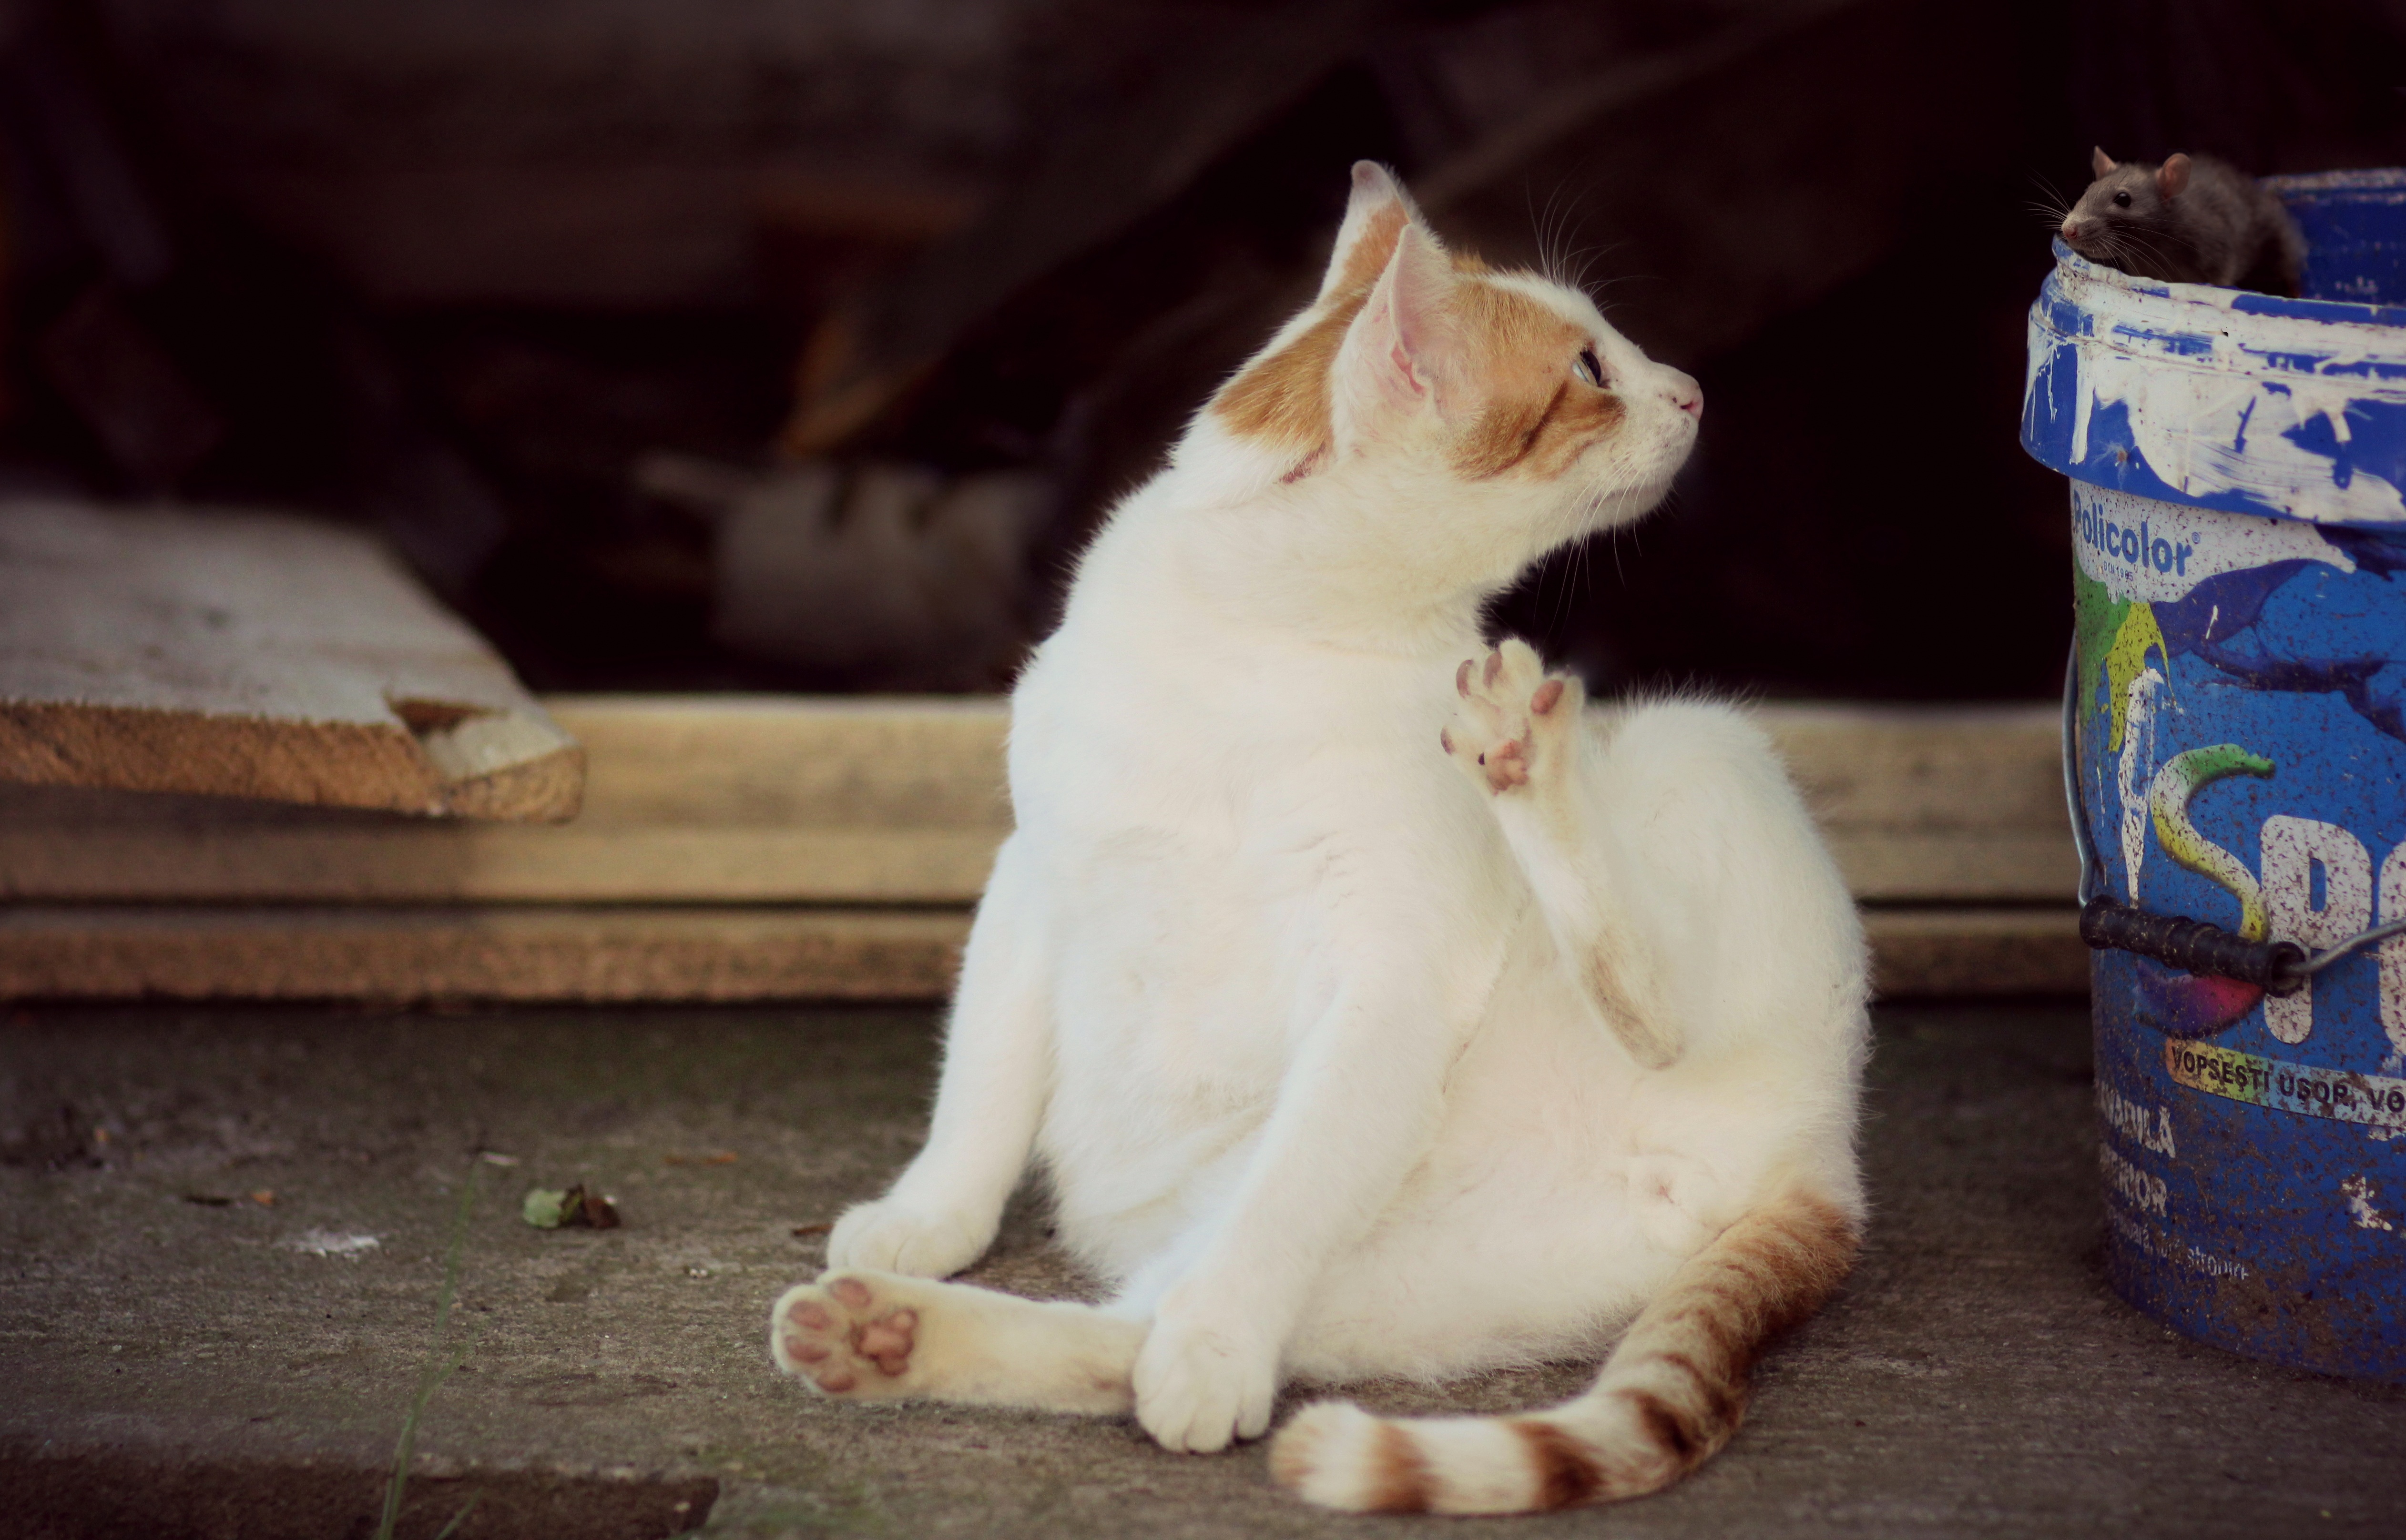
white, mouse, kitten, cat, mammal, nose, whiskers, skin, vertebrate, funny, awe, small to medium sized cats, cat like mammal